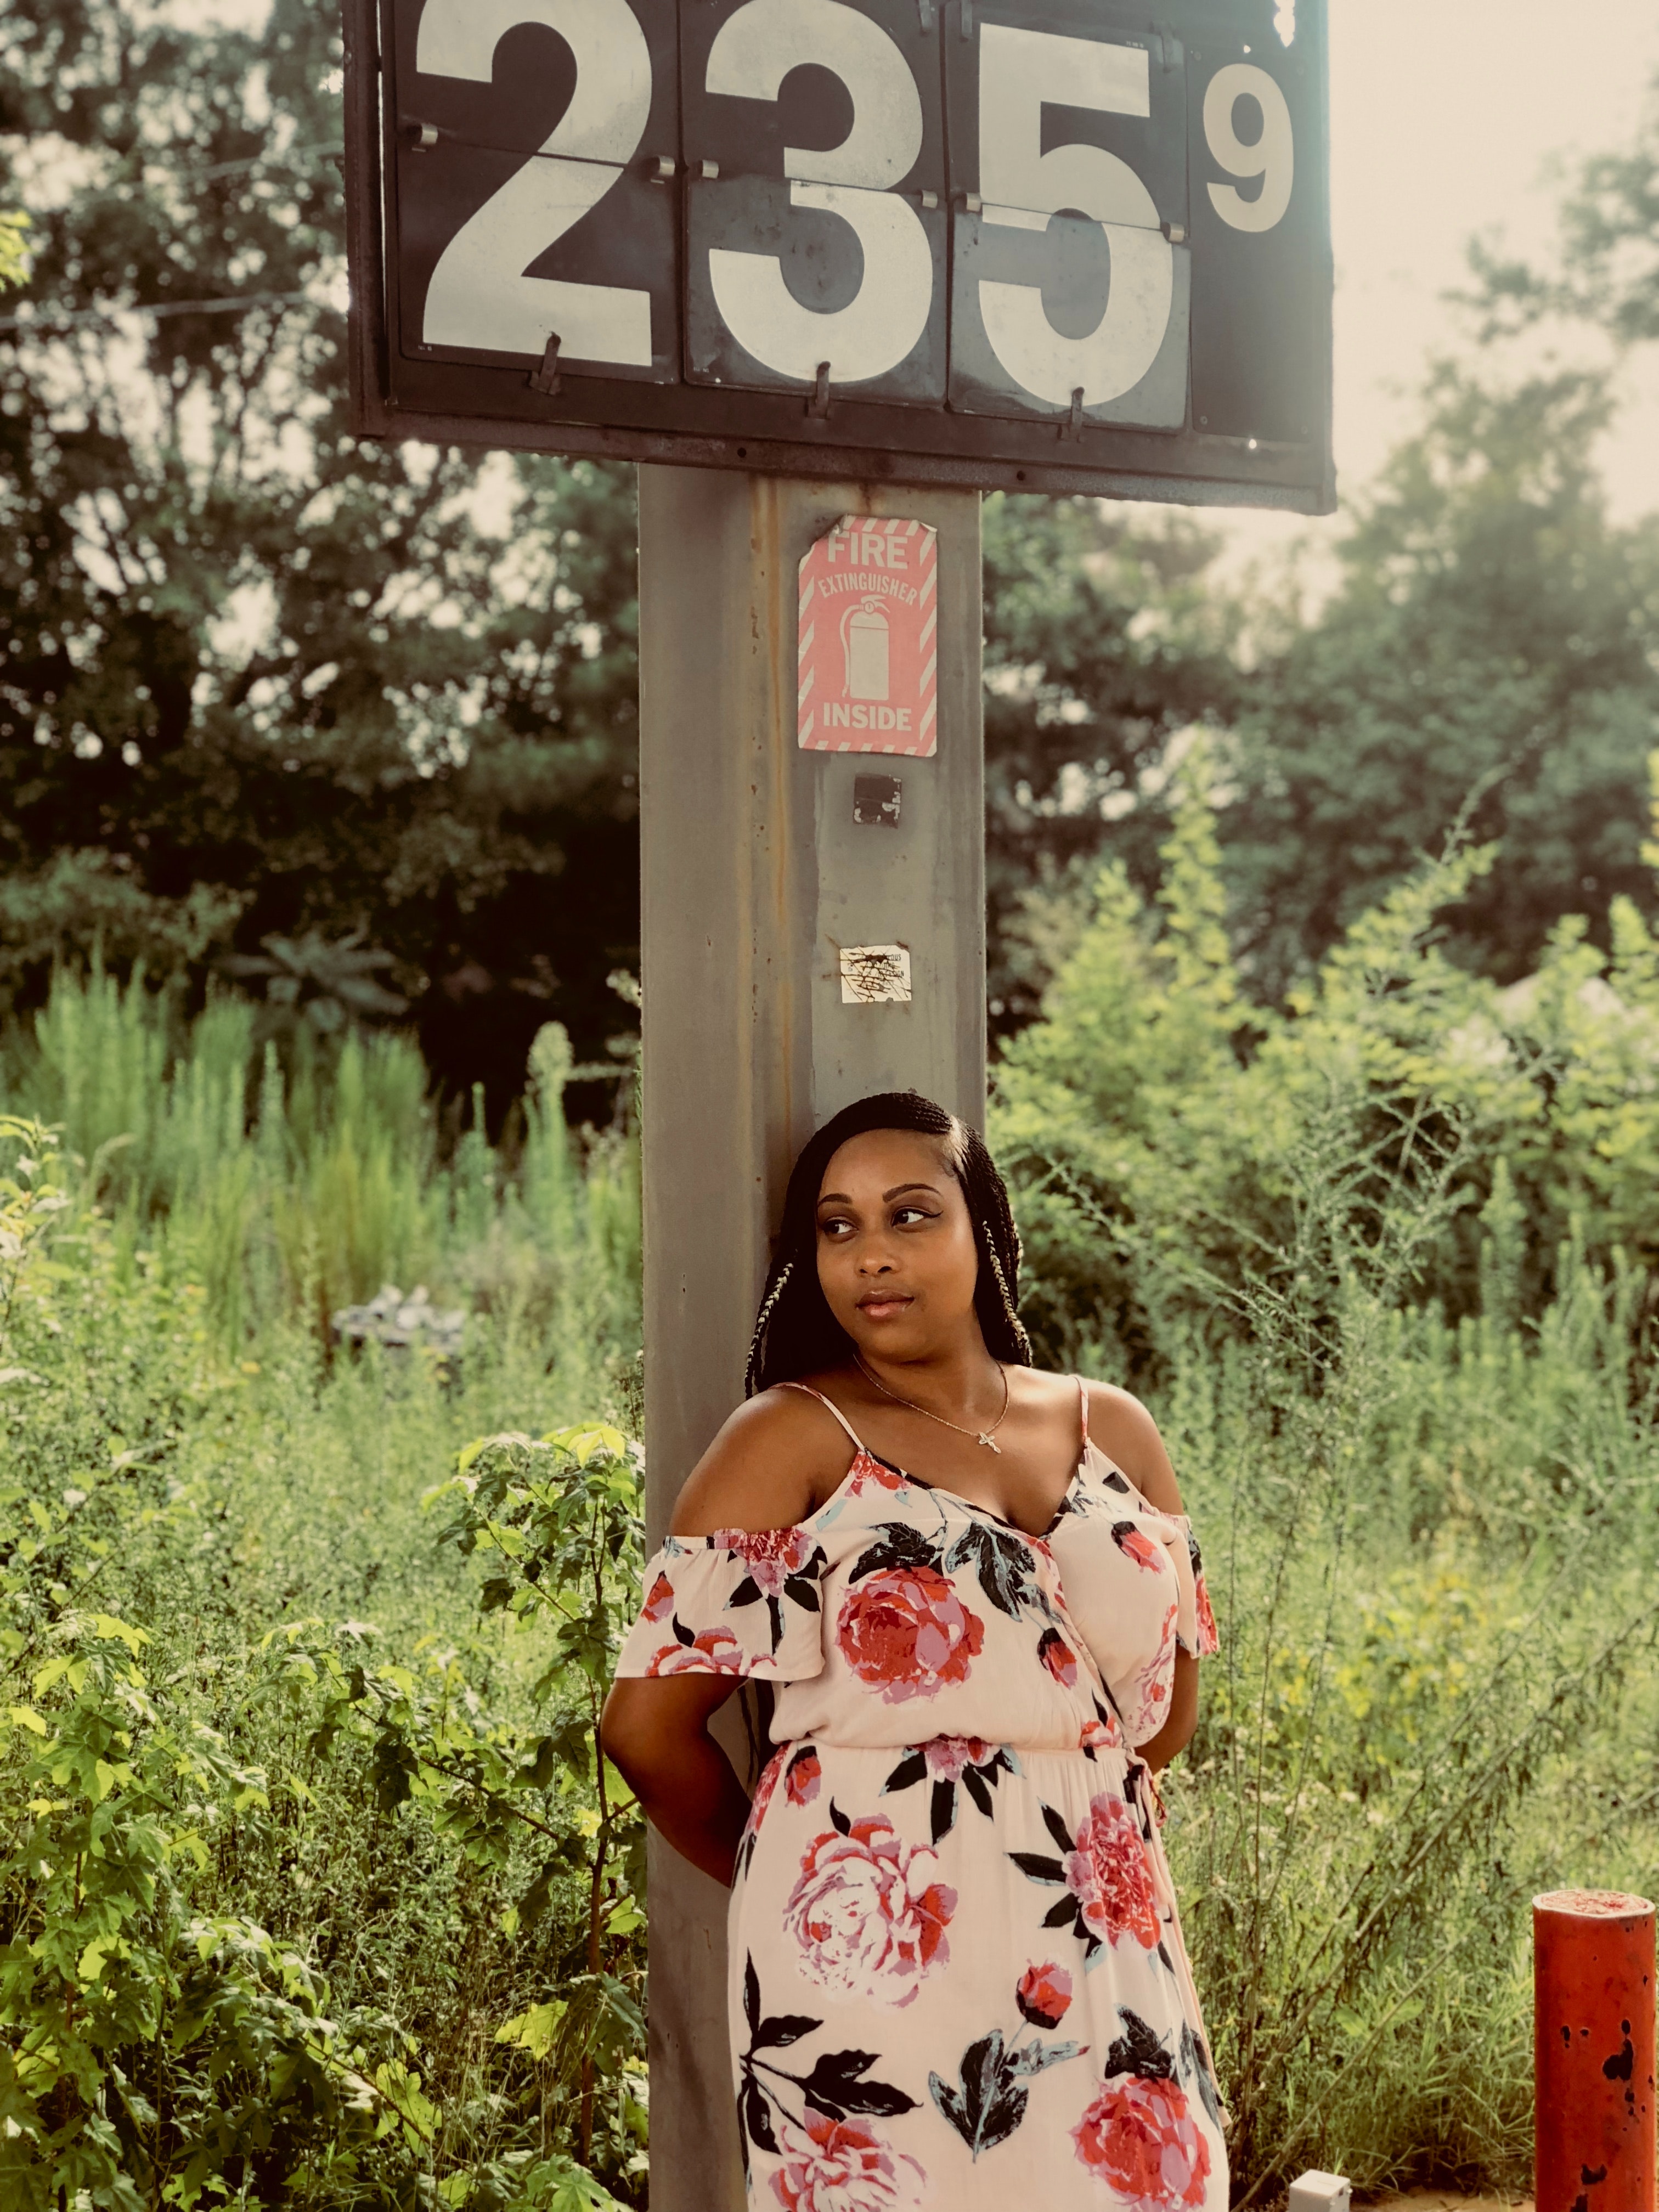
beauty, pink, summer, cool, tree, spring, photography, sign, dress, signage, plant, selfie, vacation